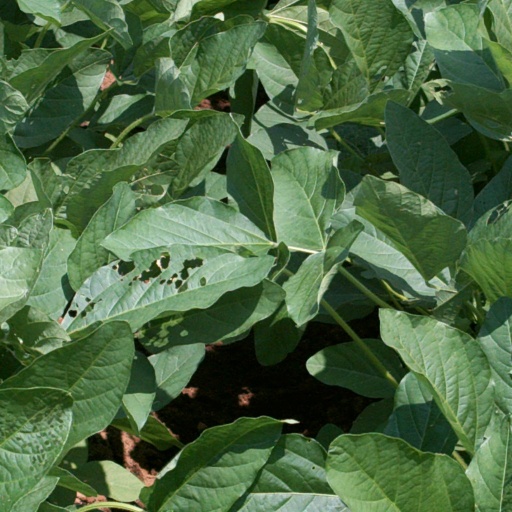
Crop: soybean